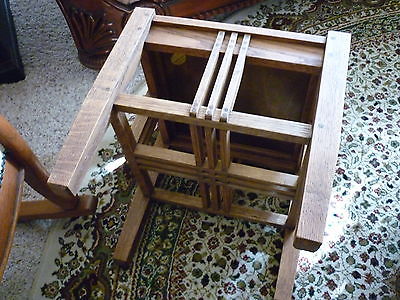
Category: table